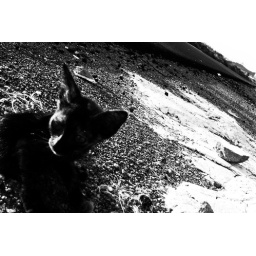
Disabled cat on the road in Hen Qin, China. 20 Aug 2009